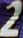
Number: 2